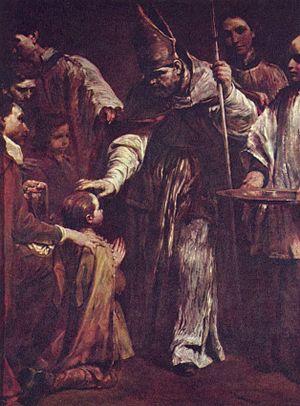
Pietro Ottoboni, né le 2 juillet 1667 à Venise, alors dans la République de Venise, et mort le 29 février 1740 à Rome, est un cardinal italien de l'Église catholique de la seconde moitié du XVIIᵉ et du début du XVIIIᵉ siècle, nommé par le pape Alexandre VIII dont il est le petit-neveu. Pietro Ottoboni exerce diverses fonctions au sein de la Curie romaine, notamment au Tribunal suprême de la Signature apostolique.